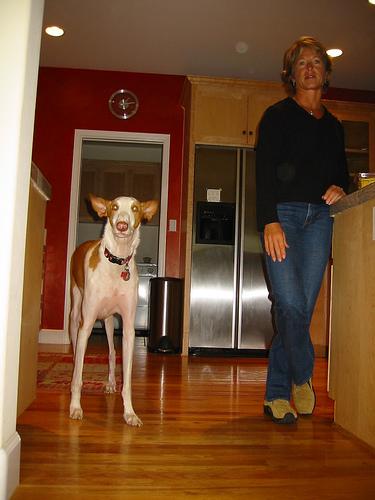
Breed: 210-n000006-Ibizan_hound